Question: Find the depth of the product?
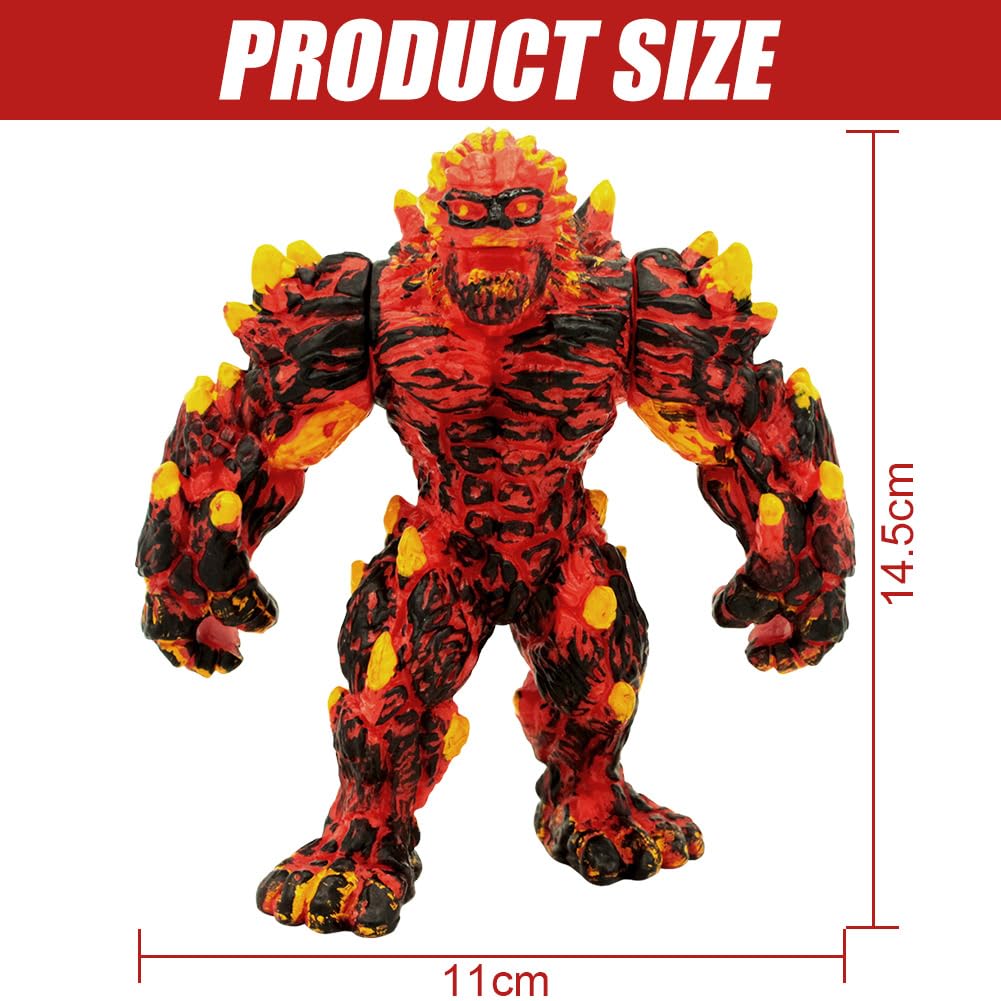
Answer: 11.0 centimetre